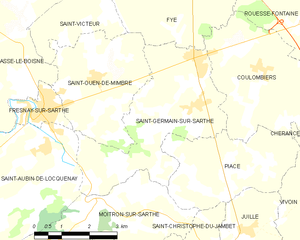
Carte des communes françaises